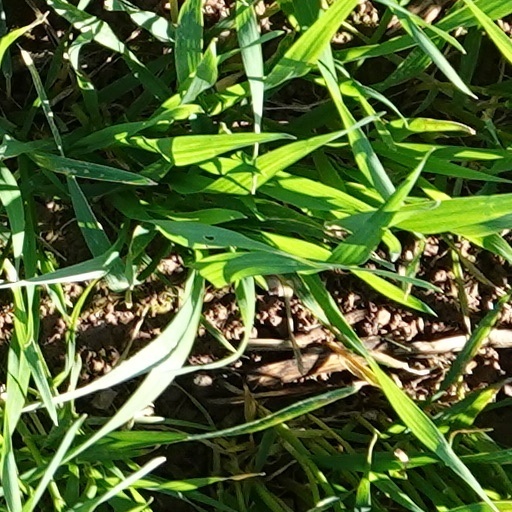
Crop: wheat